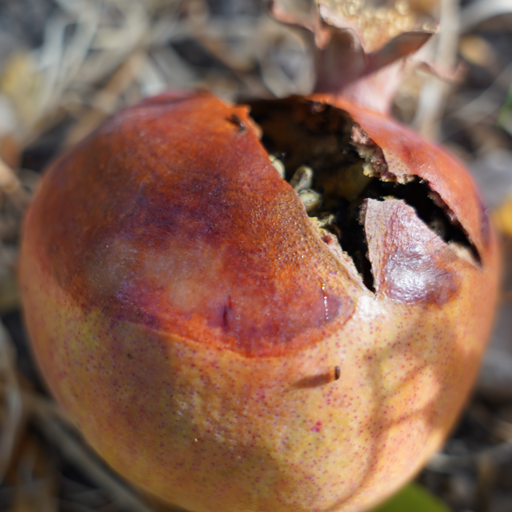
Label: Ectomyelois ceratoniae